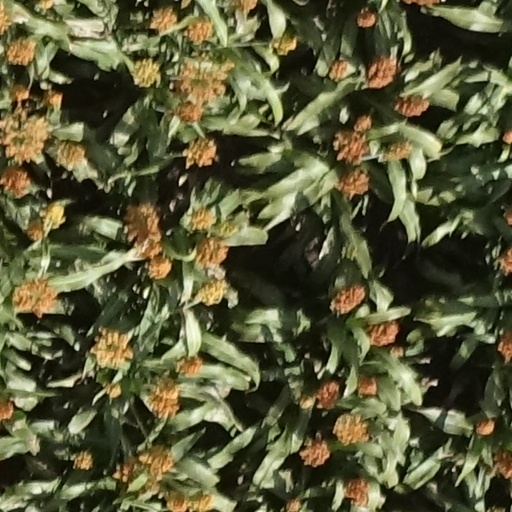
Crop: sorghum